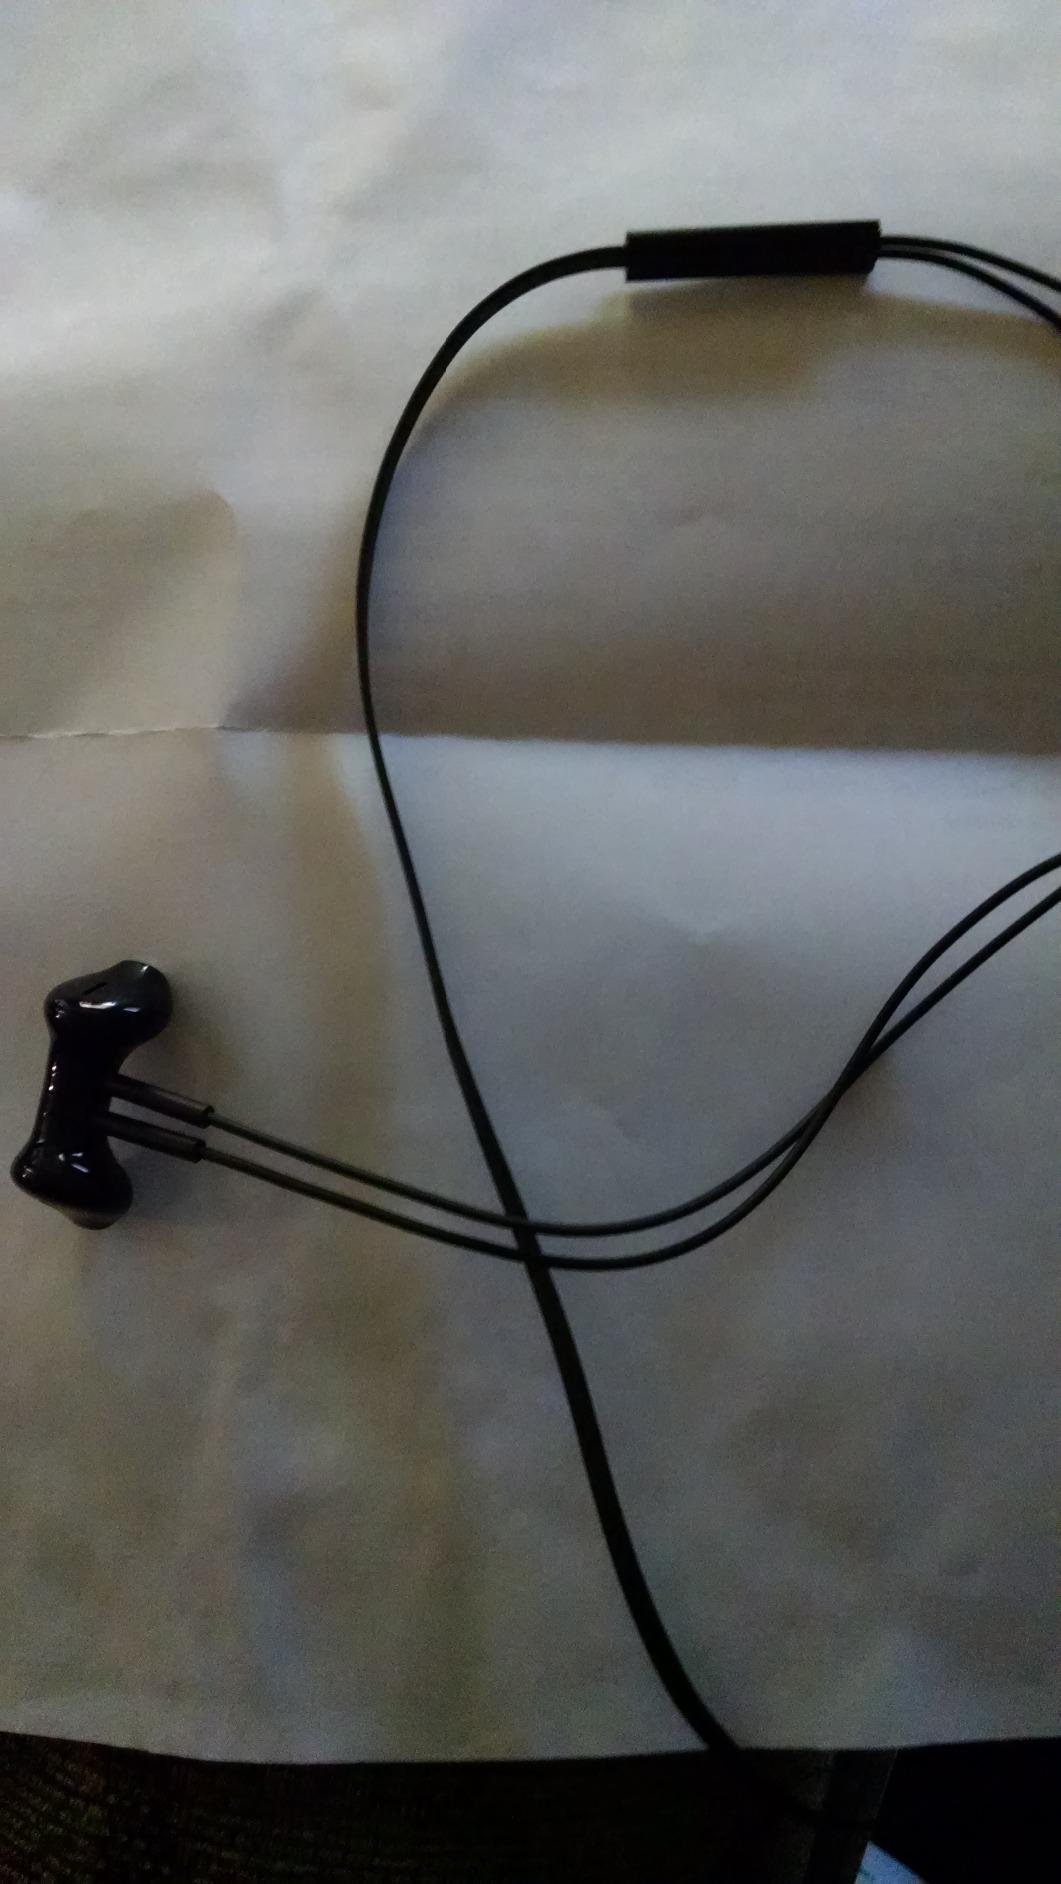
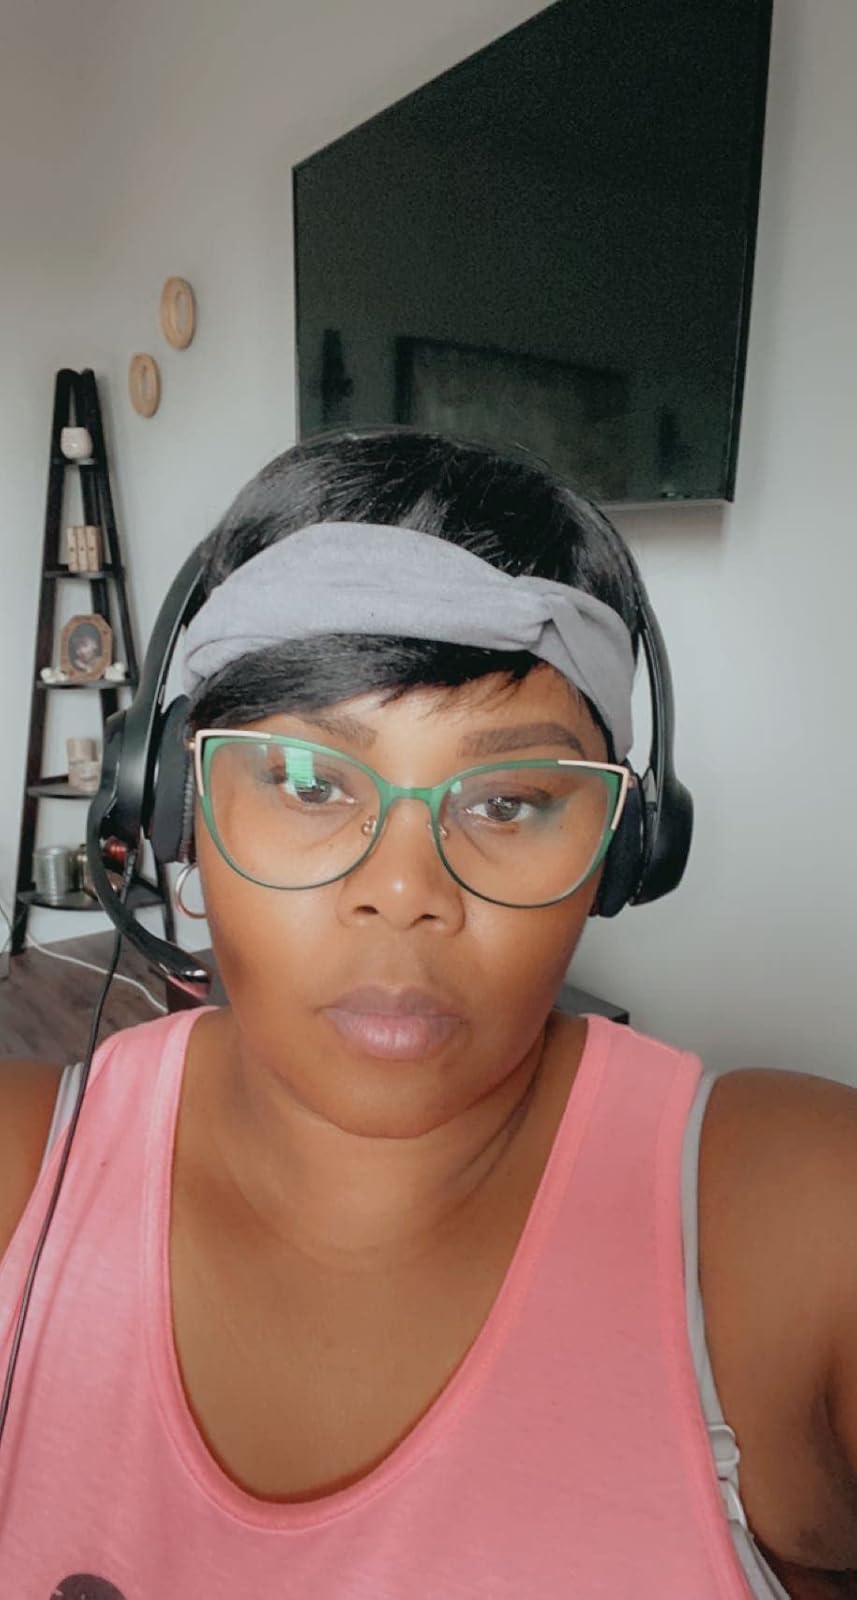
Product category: headphones
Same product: no